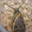
Label: snail